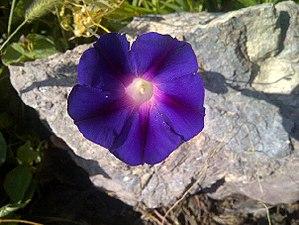
Les Convolvulaceae sont une famille de plantes dicotylédones de l'ordre des Solanales qui comprend une soixantaine de genres et environ 1900 espèces, à répartition quasi-cosmopolite. Les deux genres, Convolvulus et Ipomoea, regroupent plus d'un tiers des espèces de la famille. Dans les classifications phylogénétiques APG et APGII, cette famille est étendue et inclut les Cuscutaceae et les Humbertiaceae.